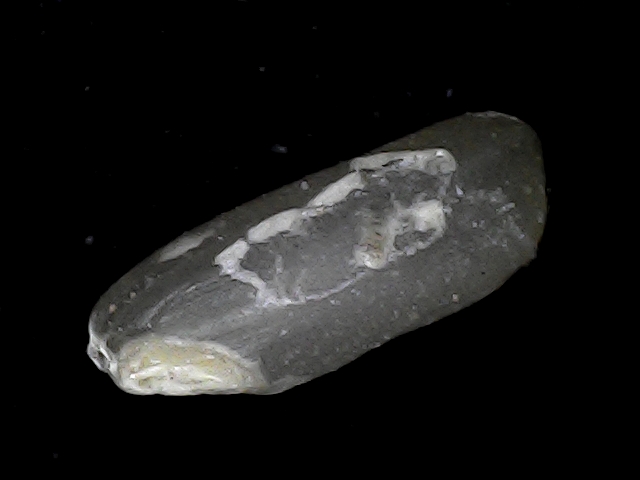
Rice variety: BD79